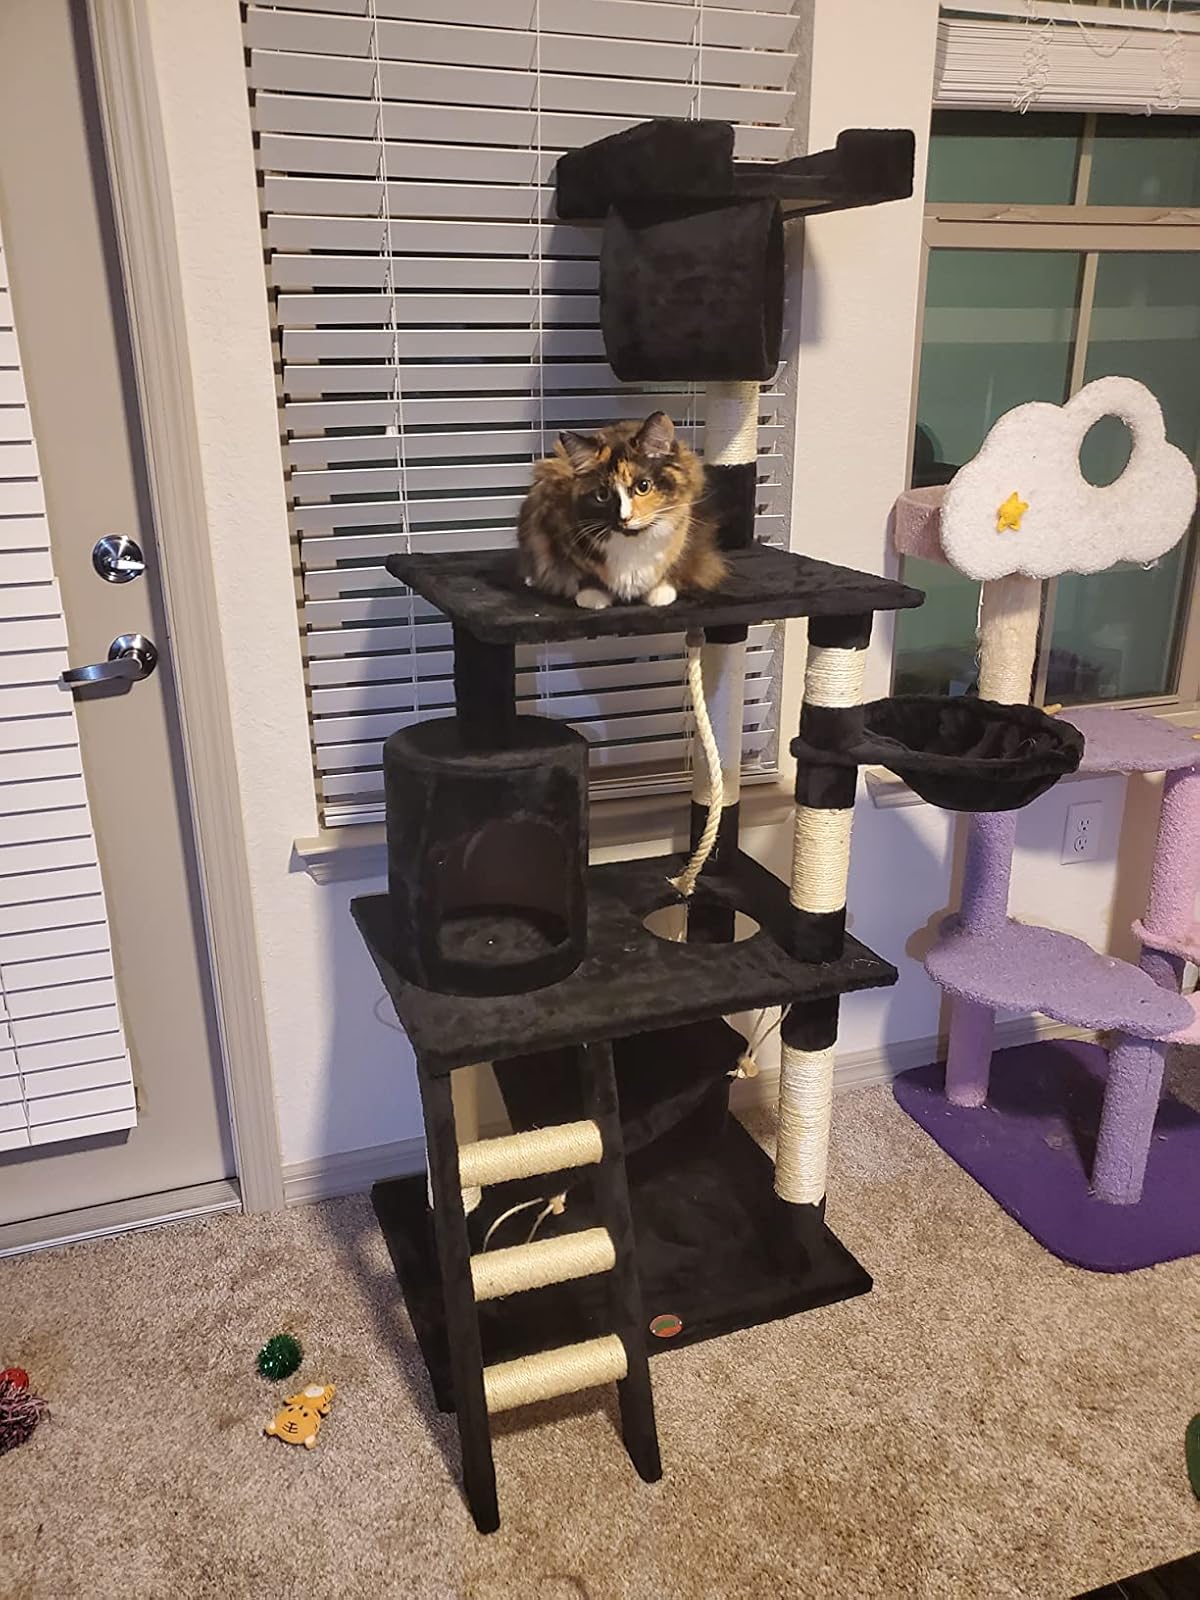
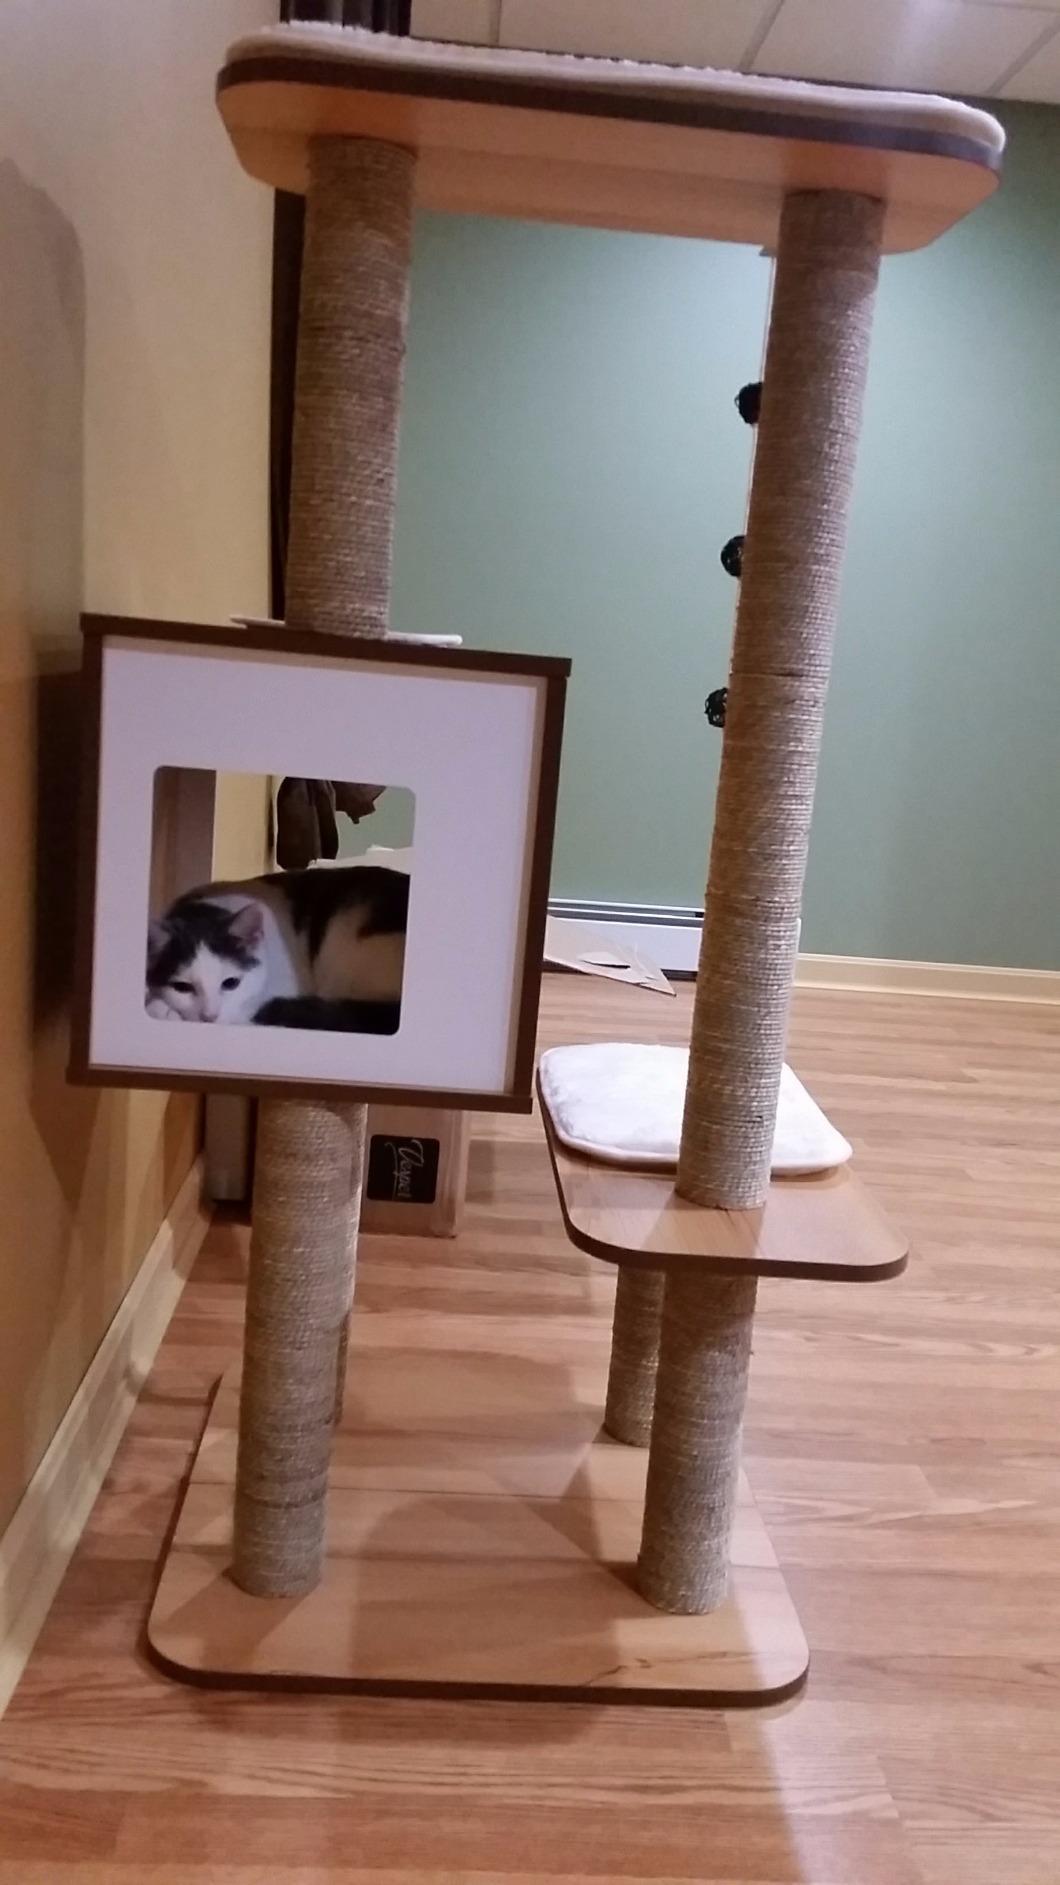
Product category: items_cat tree
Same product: no